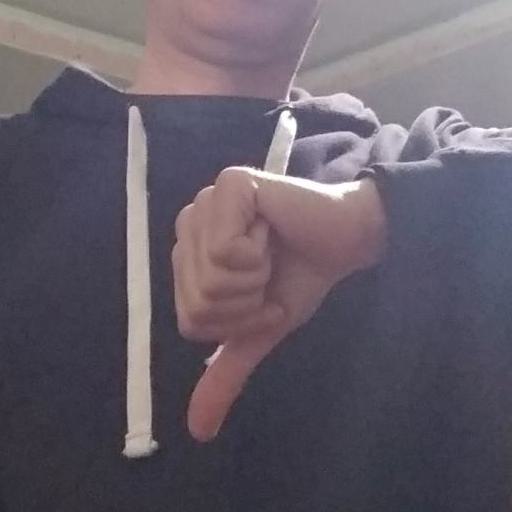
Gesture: dislike